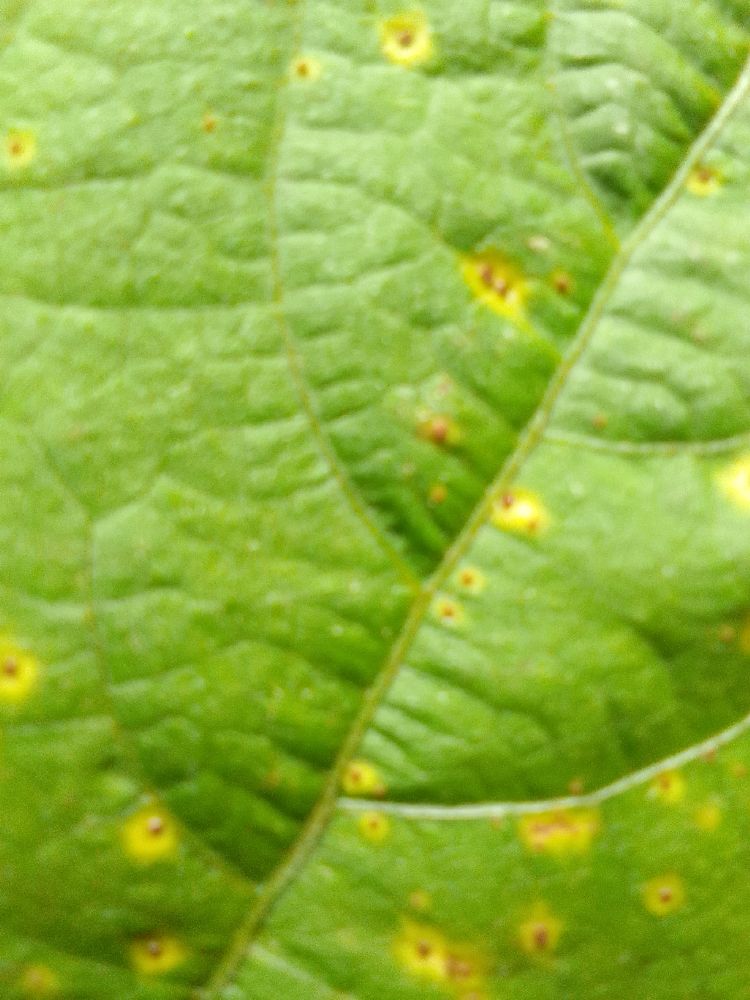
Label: rust